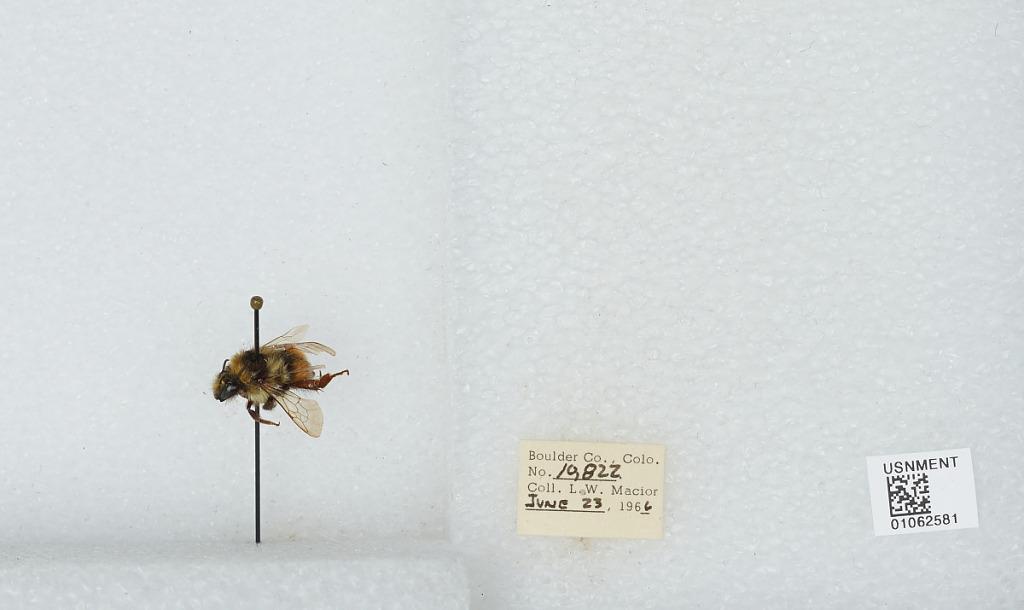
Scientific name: Bombus (Pyrobombus) bifarius Cresson
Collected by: L. Macior
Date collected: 1966-6-23
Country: United States
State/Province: Colorado
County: Boulder
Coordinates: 40.09, -105.36